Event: Ecuador Earthquake
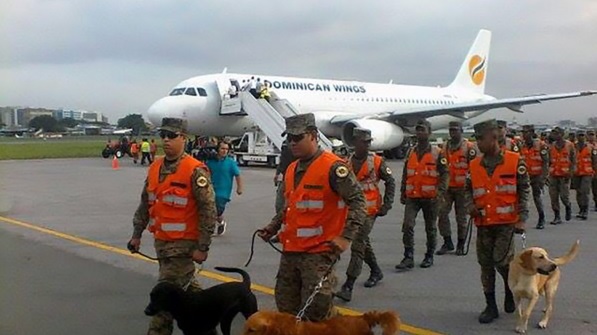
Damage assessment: no_damage